GIGN

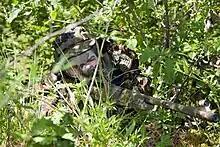
A GIGN sniper during a training exercise in 2015

Candidates undertake a one-week pre-selection screening followed by, for those accepted, a fourteen-month training program. Mental ability and self-control are important, in addition to physical strength. Similar to most special forces, the training is stressful with a high rate of failure, especially in the initial phase; only 7–8% of the volunteers complete the training process. AGIGN candidates undertake a one-week pre-selection screening followed by an eight-week training program.